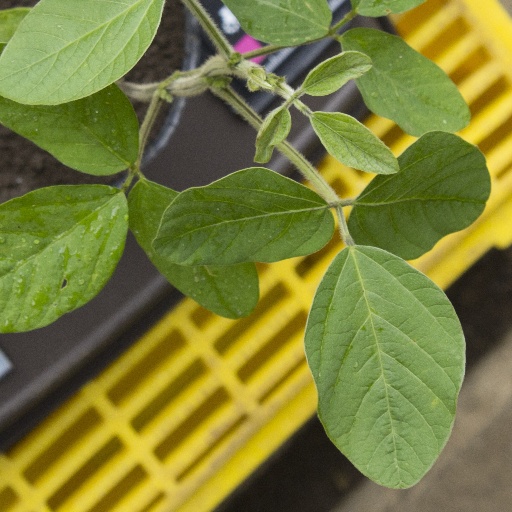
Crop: soybean